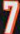
Number: 7